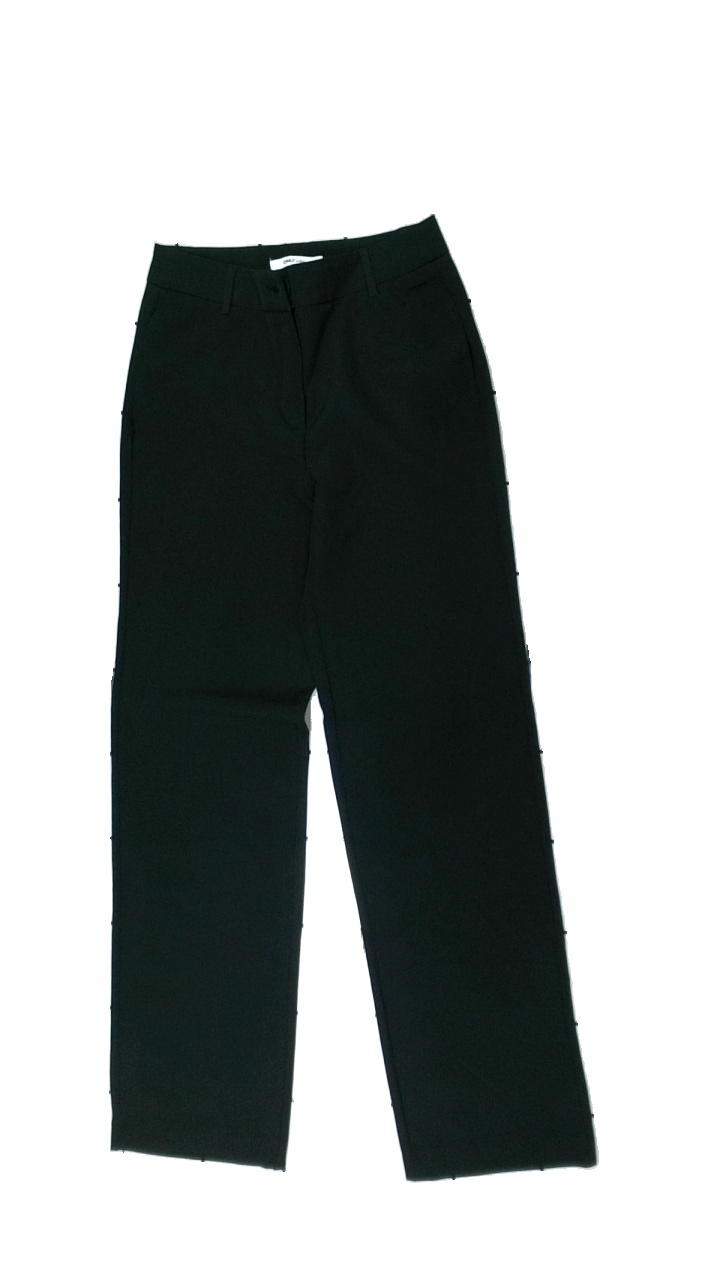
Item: Trousers (Ladies)
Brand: Only
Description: svarta kostymbyxor
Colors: Black
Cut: Regular
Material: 100% polyester
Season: All
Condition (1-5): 5
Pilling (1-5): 5
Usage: Reuse
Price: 50-100